Vallonjärvi

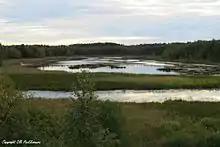
View from north to south from Vallonjärvi bird observation tower

The lake is long and wide and covers an area of . The lake is located on the southwest side of Valkeakoski town. The River Vallonjoki flows through the northern end of the lake to Yrjölänlahti Bay, which is part of the much larger Vanajavesi lake. The forests on the east side of the lake belong to Heikkilänmetsä nature reserve, where there is a bird observation tower on the shoreline. As a wetland, Vallonjärvi is biologically diverse of all ecosystems, serving as home to a wide range of plant and animal life.